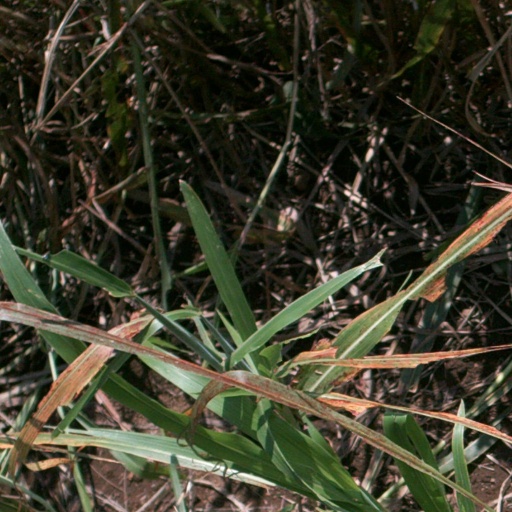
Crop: sorghum